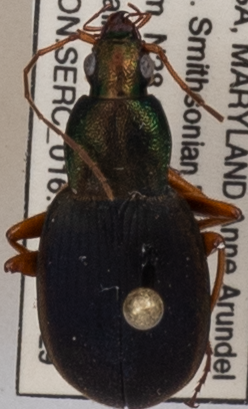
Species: Chlaenius aestivus
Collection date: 2021-04-29
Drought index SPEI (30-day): -0.672
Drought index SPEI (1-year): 2.09
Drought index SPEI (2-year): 1.45